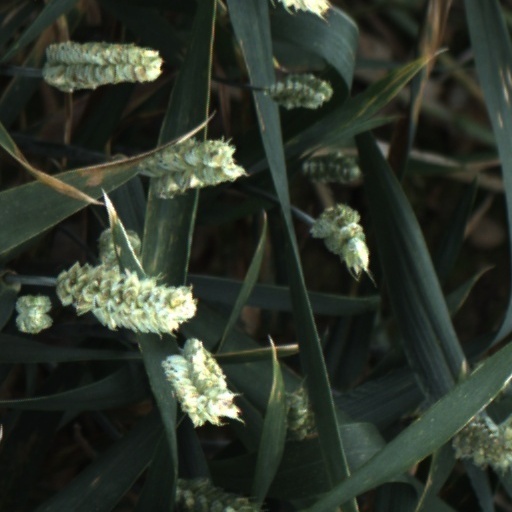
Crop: wheat